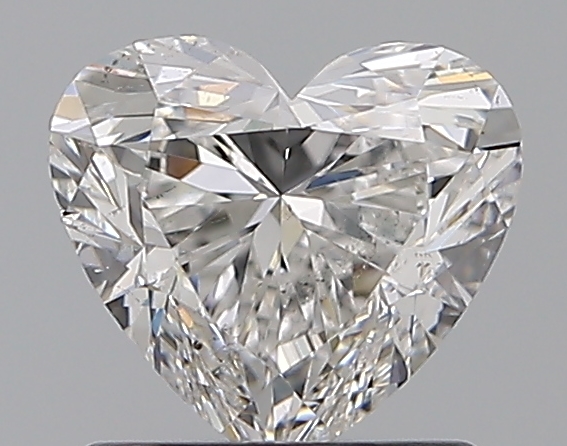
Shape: heart
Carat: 1.01
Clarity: SI1
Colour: F
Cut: EX
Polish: EX
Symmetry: VG
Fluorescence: N
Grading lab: GIA
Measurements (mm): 6.14 x 6.77 x 4.04